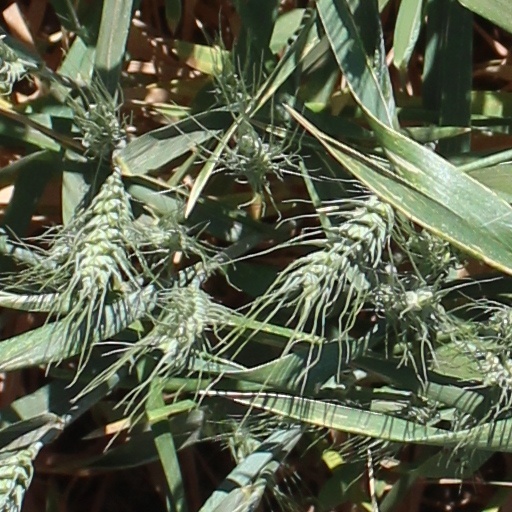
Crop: wheat